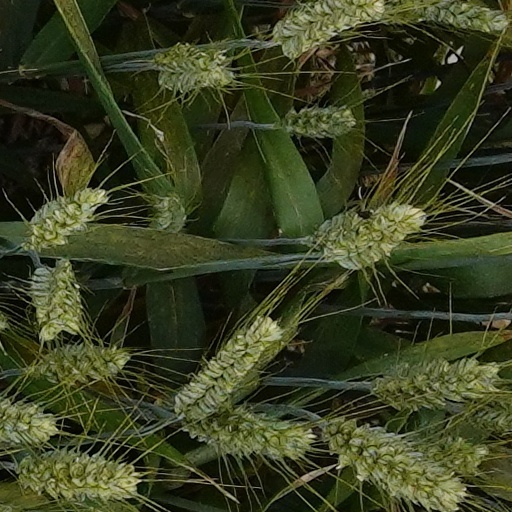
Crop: wheat